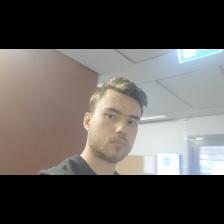
Label: Human